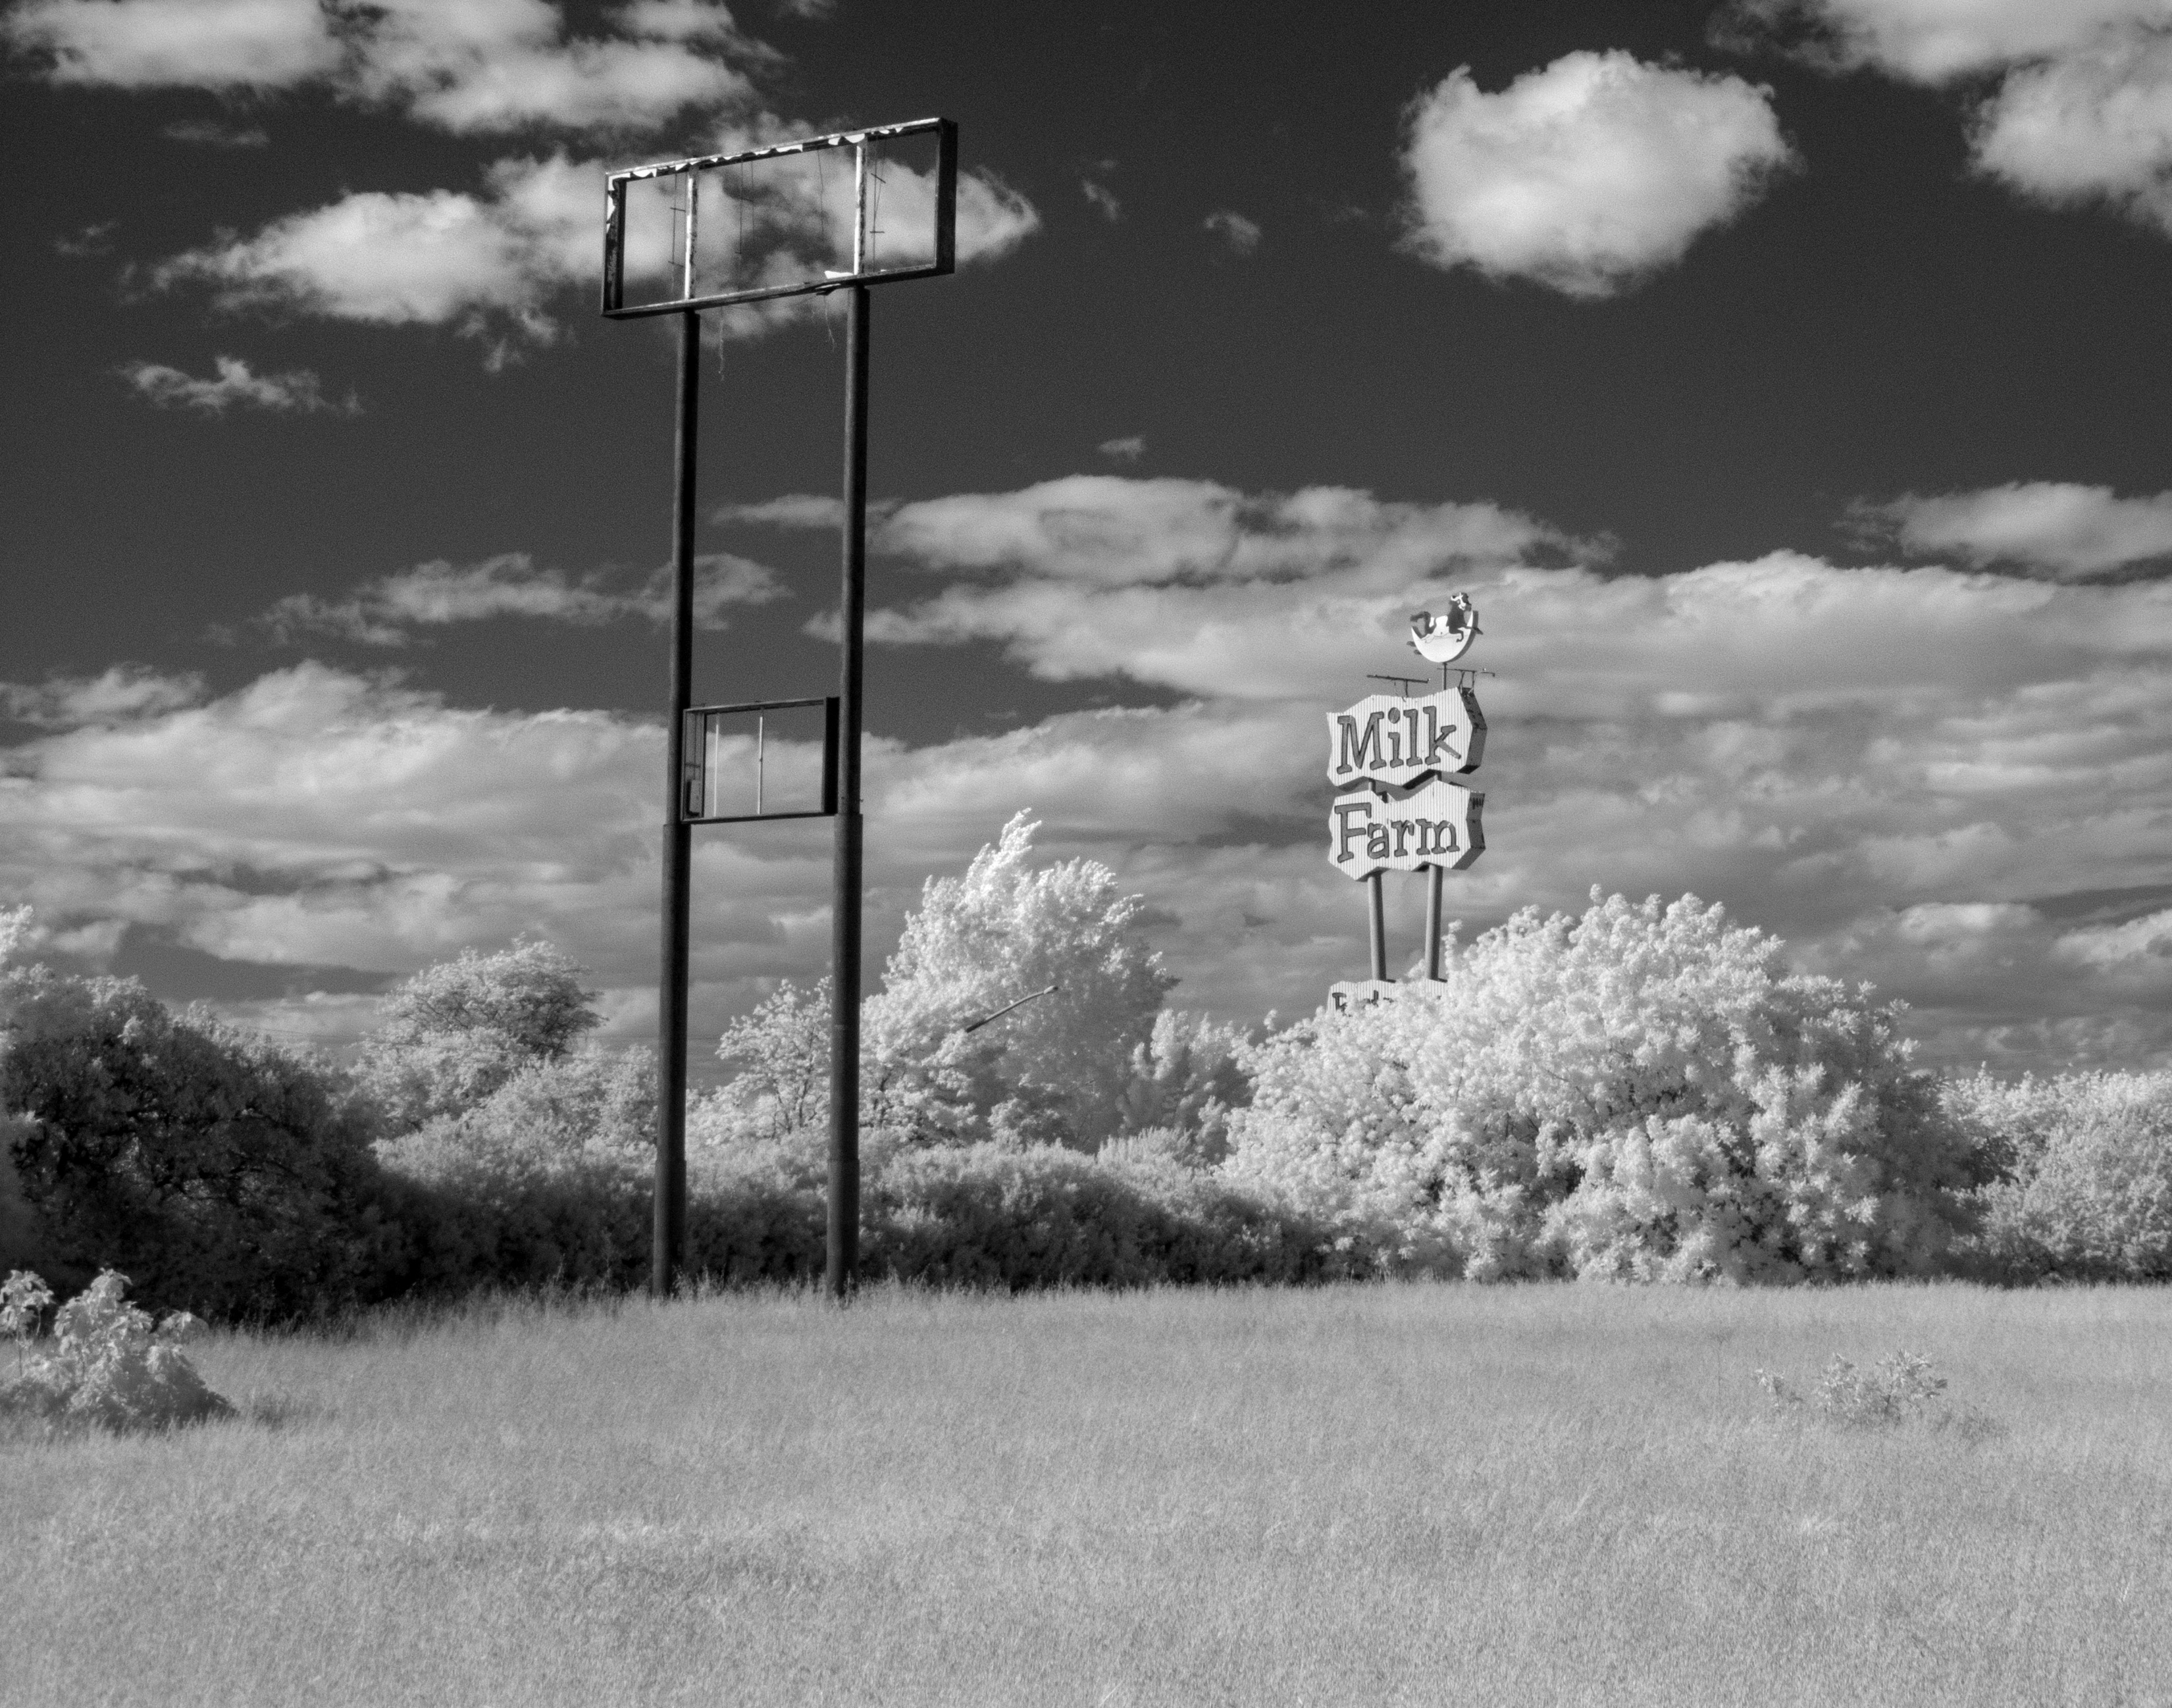
cloud, black and white, wind, street light, monochrome, california, 2014, interstate80, i80, 365, dixon, 80freeway, 3652014, 365the2014edition, milkfarm, milkfarmsign, monochrome photography